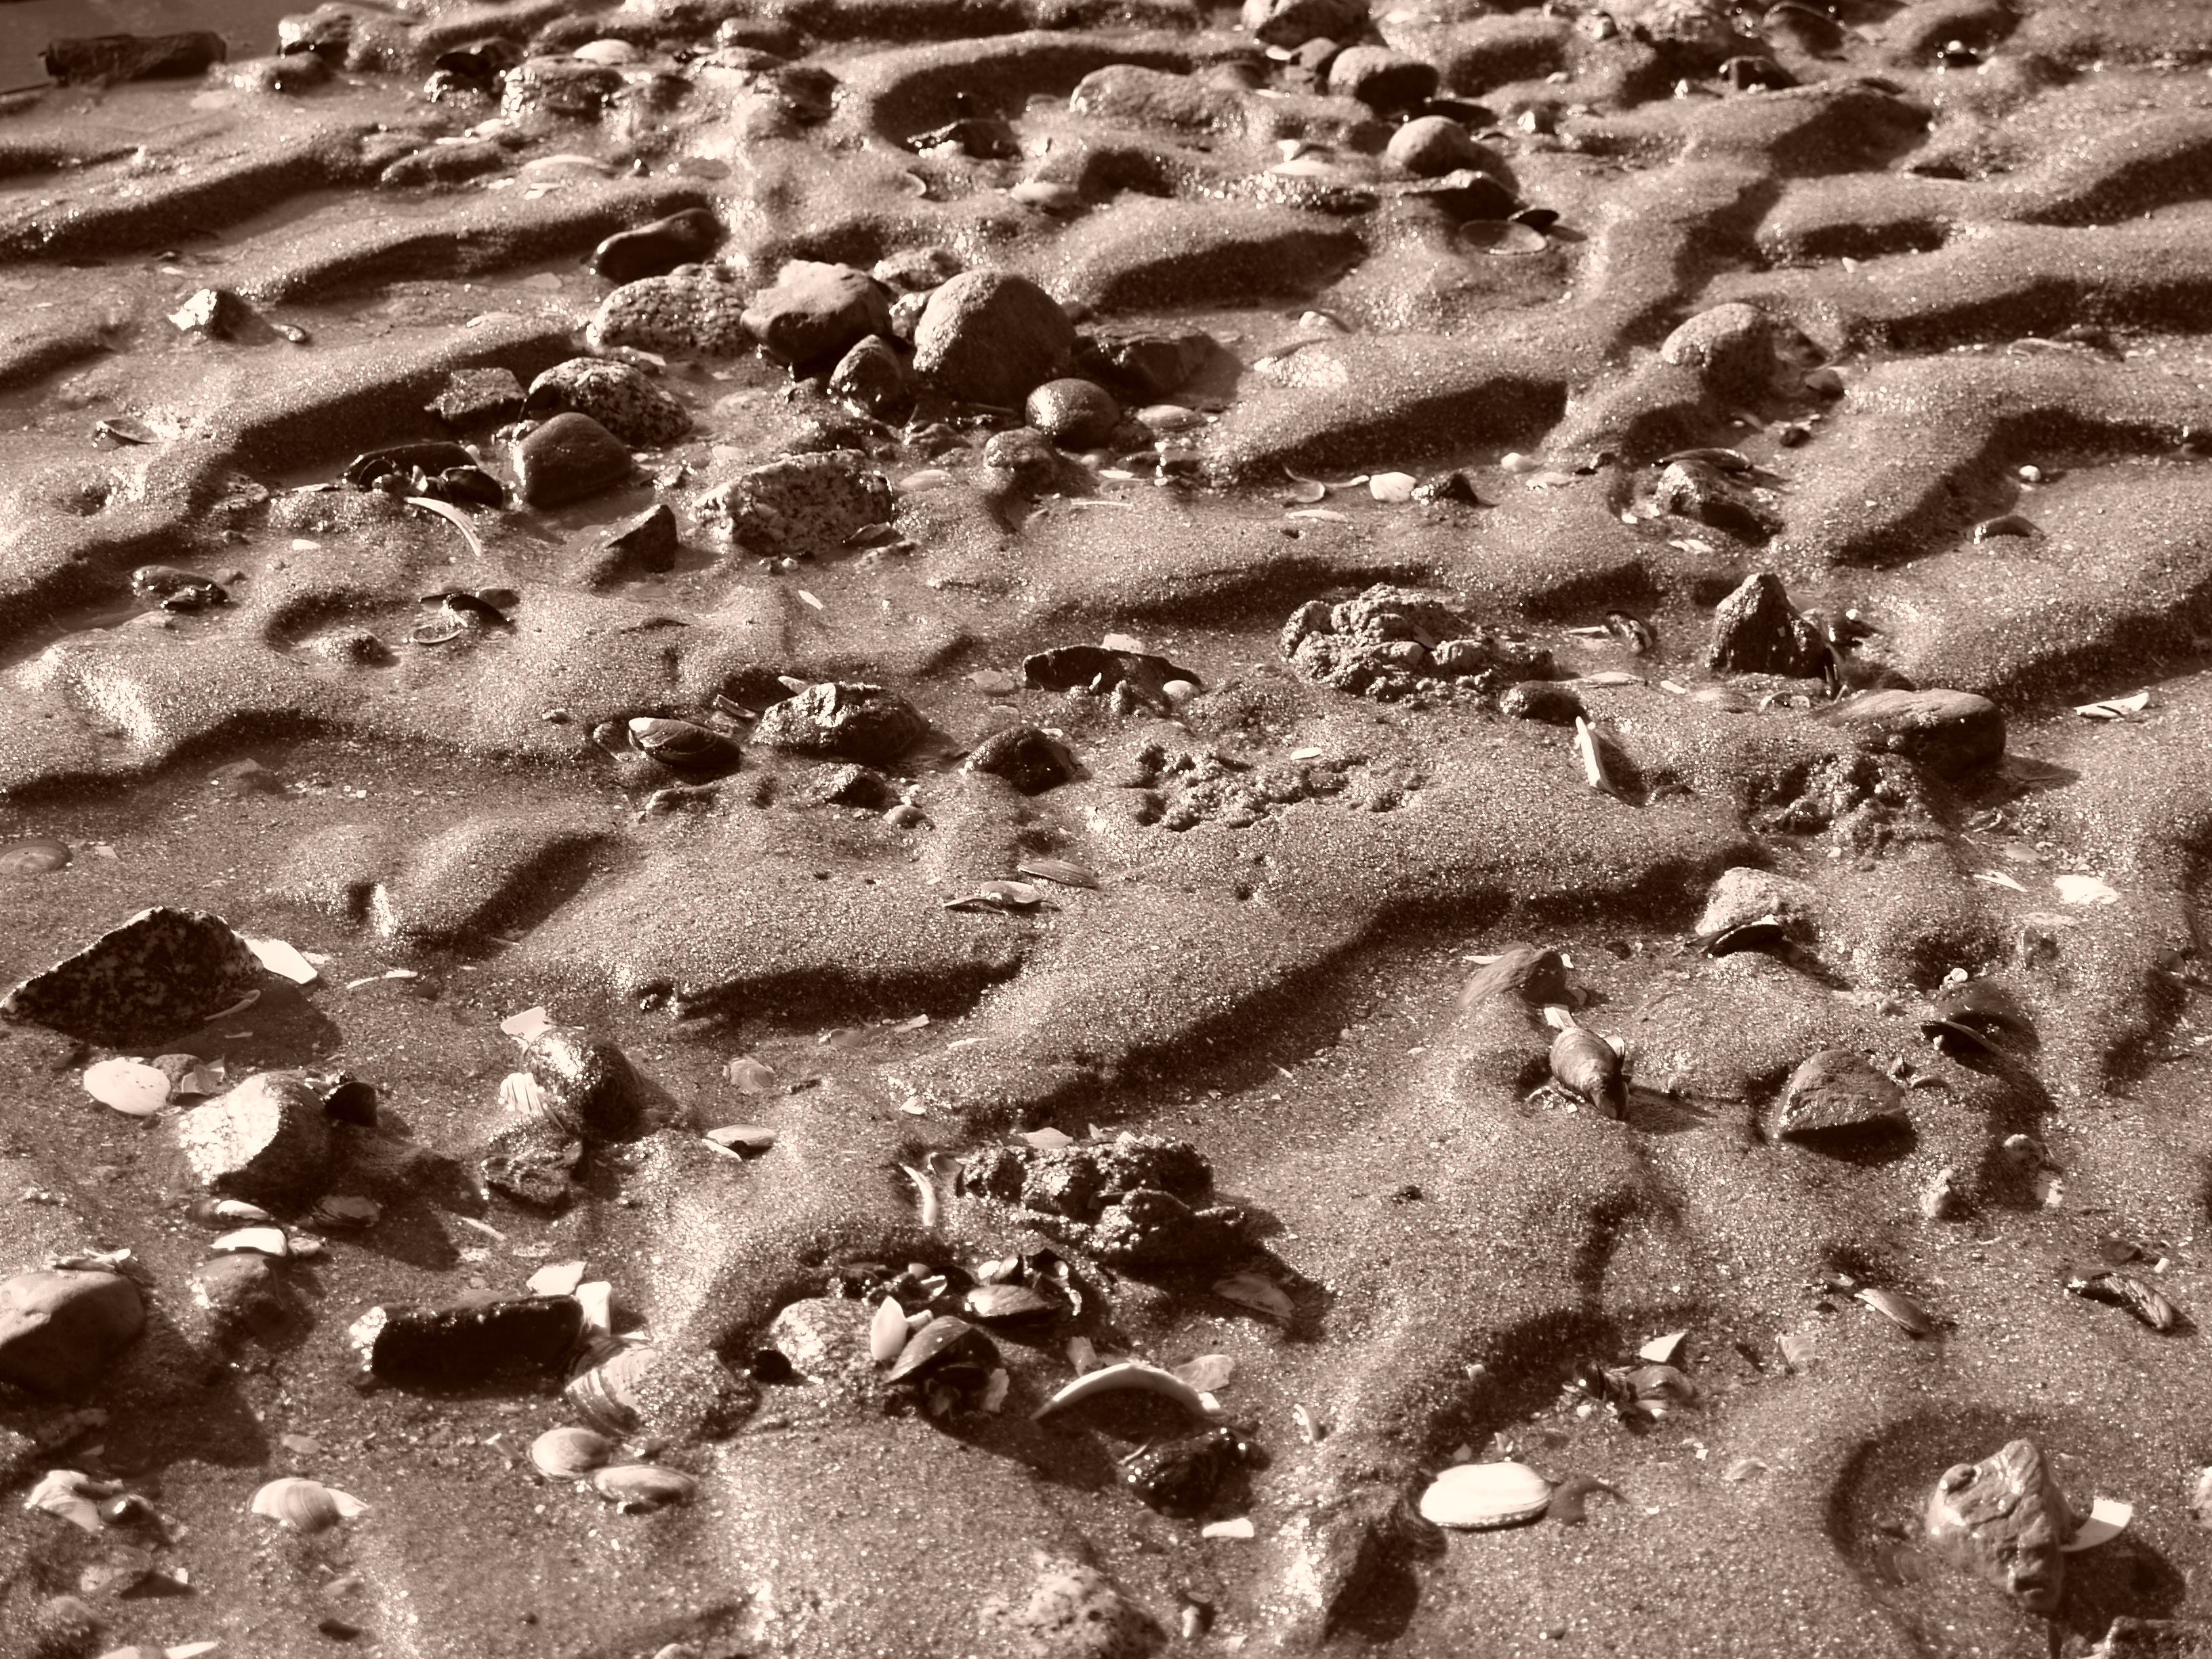
beach, sand, rock, ocean, black and white, photography, texture, leaf, frost, pattern, soil, monochrome, material, macro photography, beach sand, monochrome photography